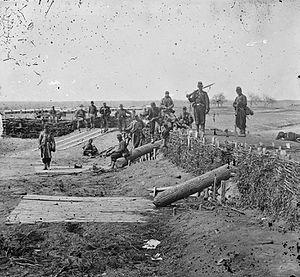
Les canons de bois sont des canons fabriqués en bois, souvent renforcés de cerclage de paille, de corde ou de métal.